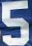
Number: 5